West Adams, Los Angeles

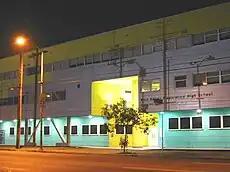
West Adams Preparatory High School

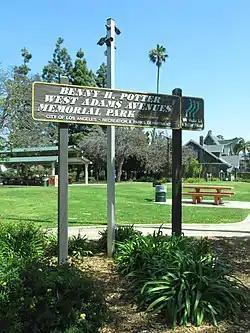
Benny H. Potter West Adams Avenues Memorial Park with the South Seas House (Historic-Cultural Monument #757) on right

In 1985, West Adams was a predominantly "Black middle-class area with growing Latino and Korean segments, plus a mix of Hungarians, Poles, Japanese, USC students and an increasing young professional and gay population."